Police escort

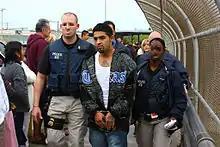
U.S. Immigration and Customs Enforcement agents escorting a man for deportation

A police escort does not need to be side by side to those being escorted, nor does it have to be conducted using vehicles; any form of visible police protection for an important person or resource is considered a police escort. The purpose of the police escort is to ensure those who are being escorted get to their destination in a safe manner.